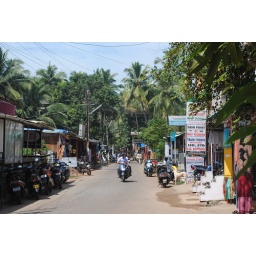
Typical street in Goa lined with shops and palm trees